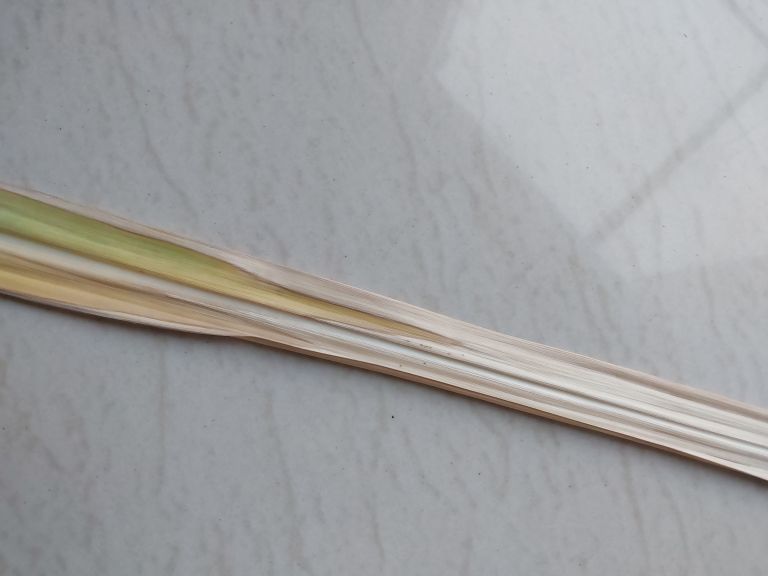
Label: Banded Chlorosis